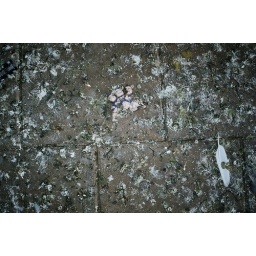
under railway bridge between london bridge and tower bridge